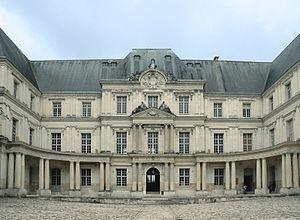
Château de Blois, aile Gaston d'Orléans
L’histoire de la cité scolaire Augustin-Thierry commence avec la création, par lettre patente, d'un collège royal à Blois par Henri III en 1581 et continue jusqu'à nos jours, malgré plusieurs interruptions et changements de locaux.